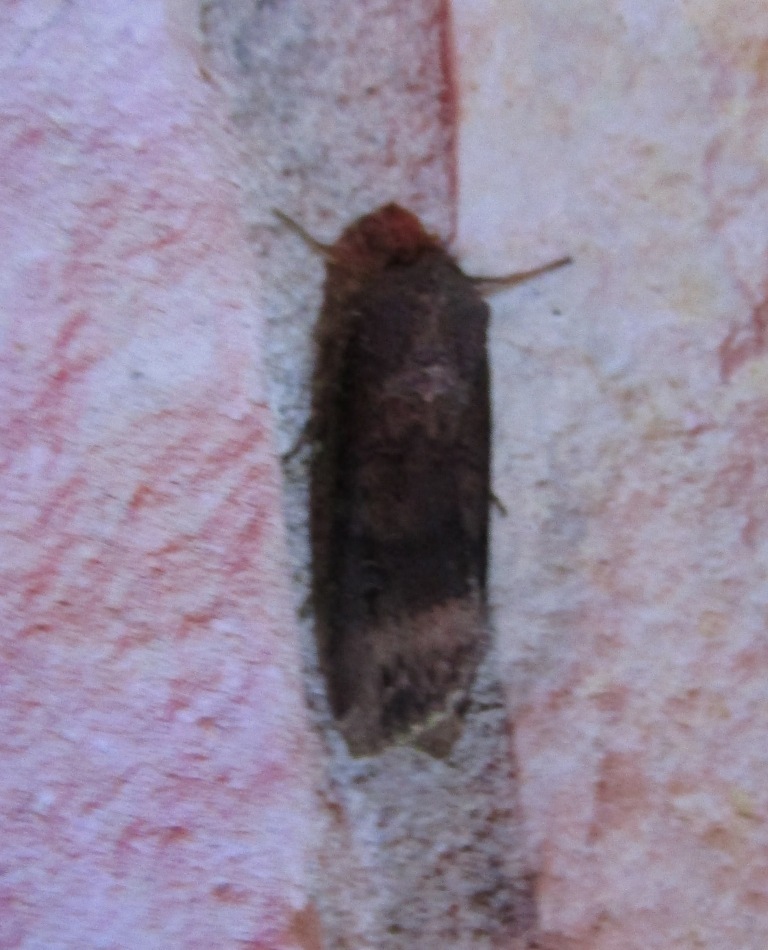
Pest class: cutworms